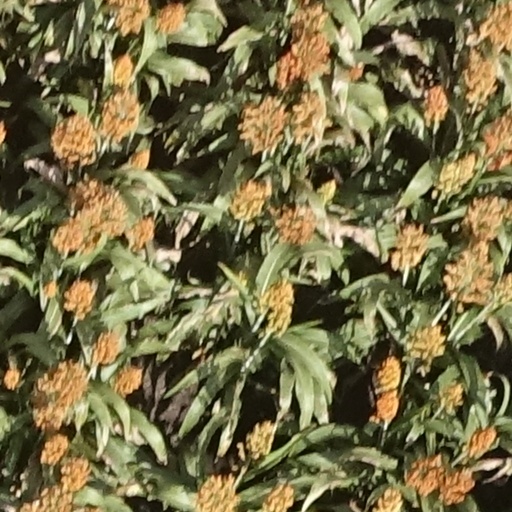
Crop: sorghum